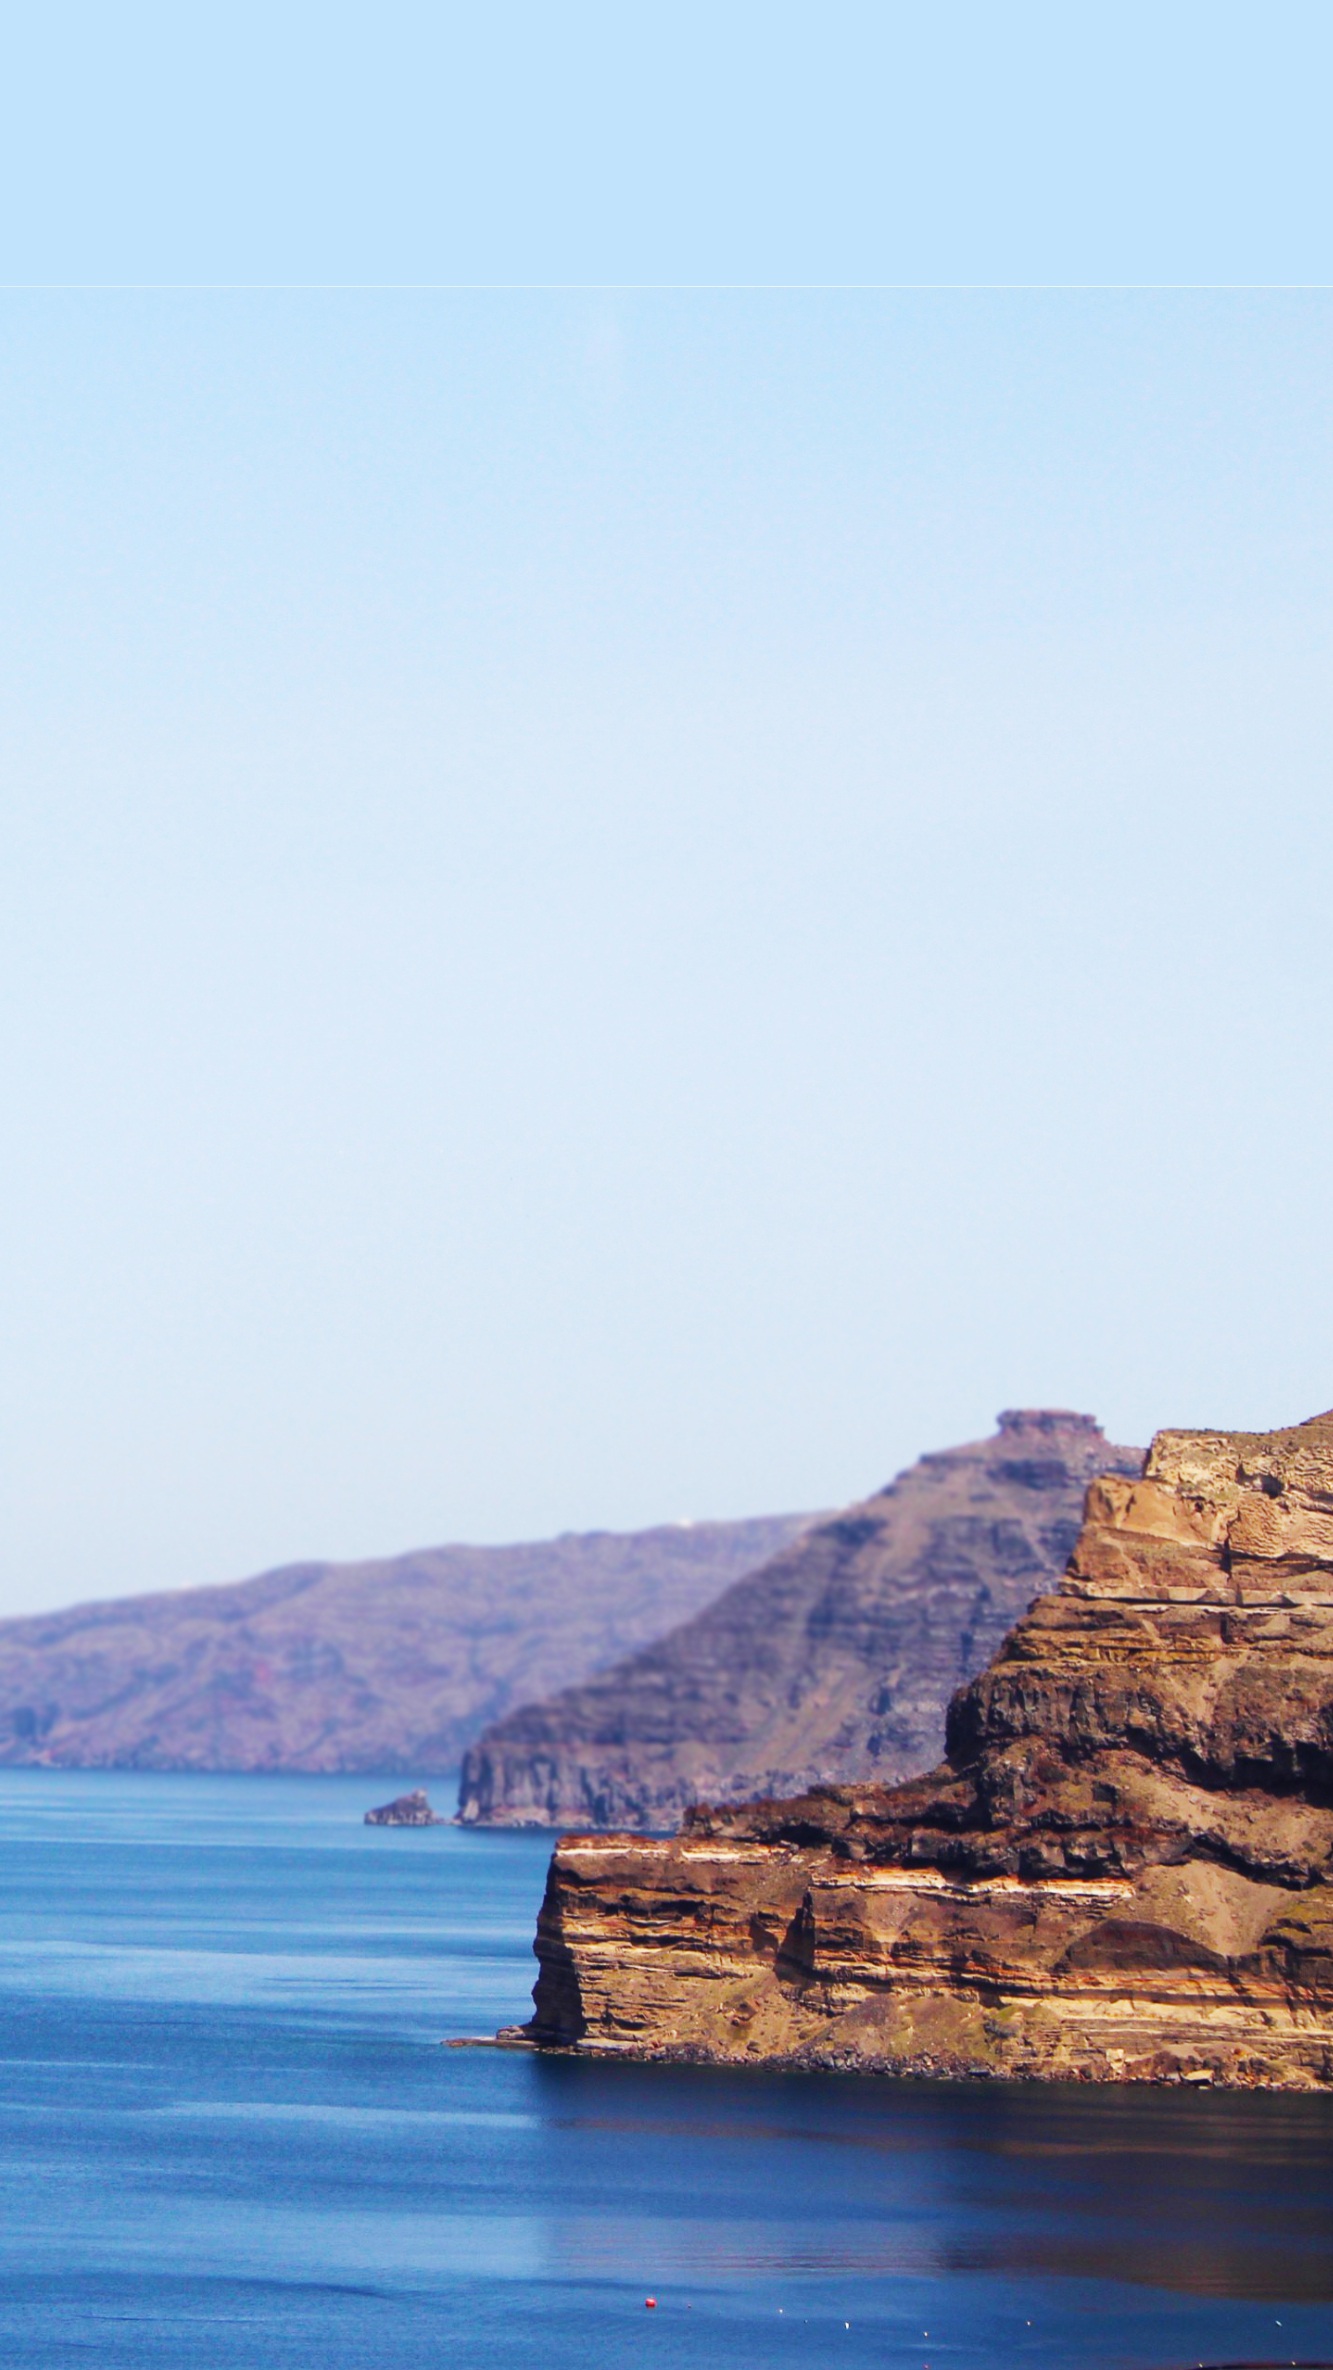
beach, sea, coast, rock, ocean, horizon, sky, shore, lake, cliff, cove, reflection, bay, blue, terrain, body of water, greece, loch, cape, landform, geographical feature